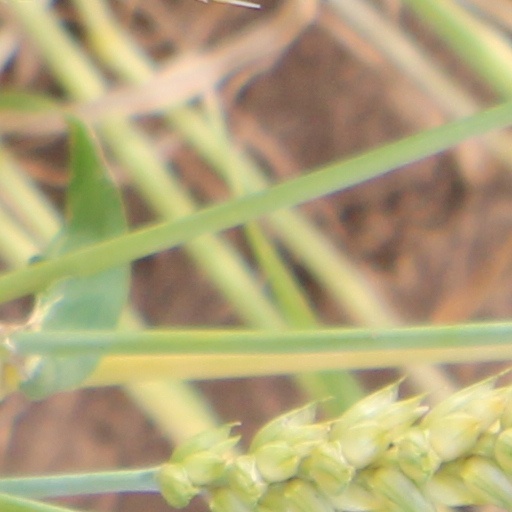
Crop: wheat